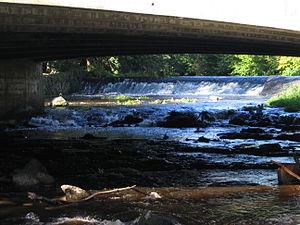
Le Vartry est un fleuve coulant entièrement dans le comté de Wicklow en Irlande. Il a été le premier d'Irlande, dans les années 1860, à accueillir un barrage afin de créer le réservoir Vartry dans le but d'alimenter la région de Dublin en eau potable.